History of the United States Space Force

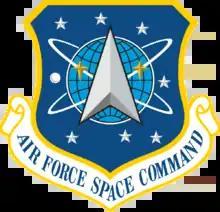
Shield of Air Force Space Command, which commanded all Air Force space forces and was the direct predecessor of the U.S. Space Force.

Despite the rapid development in military space forces within the Air Force, there was no centralized command for them. Air Force Systems Command was responsible for research, development, and procurement, flying the Defense Satellite Communications System satellites for the Defense Communications Agency and other pre-operational constellations, as well as executing space launch and managing the Air Force Satellite Control Facility; Aerospace Defense Command (ADCOM) was responsible for space surveillance and missile defense for North American Air Defense Command; and Strategic Air Command was responsible for flying the Defense Meteorological Support Program. Following a change in nuclear posture, NORAD's primary mission shifted from active defense against a nuclear attack to surveillance and warning of an impending attack, resulting in Aerospace Defense Command a major reorganization. ADCOM's atmospheric interceptors were cut, replaced with space-based warning systems, increasing their profile within NORAD.